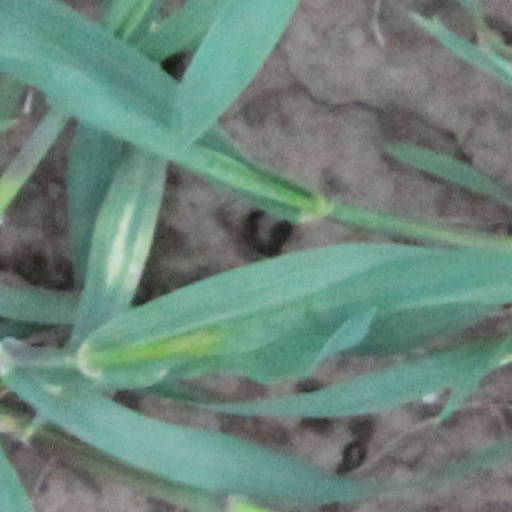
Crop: wheat